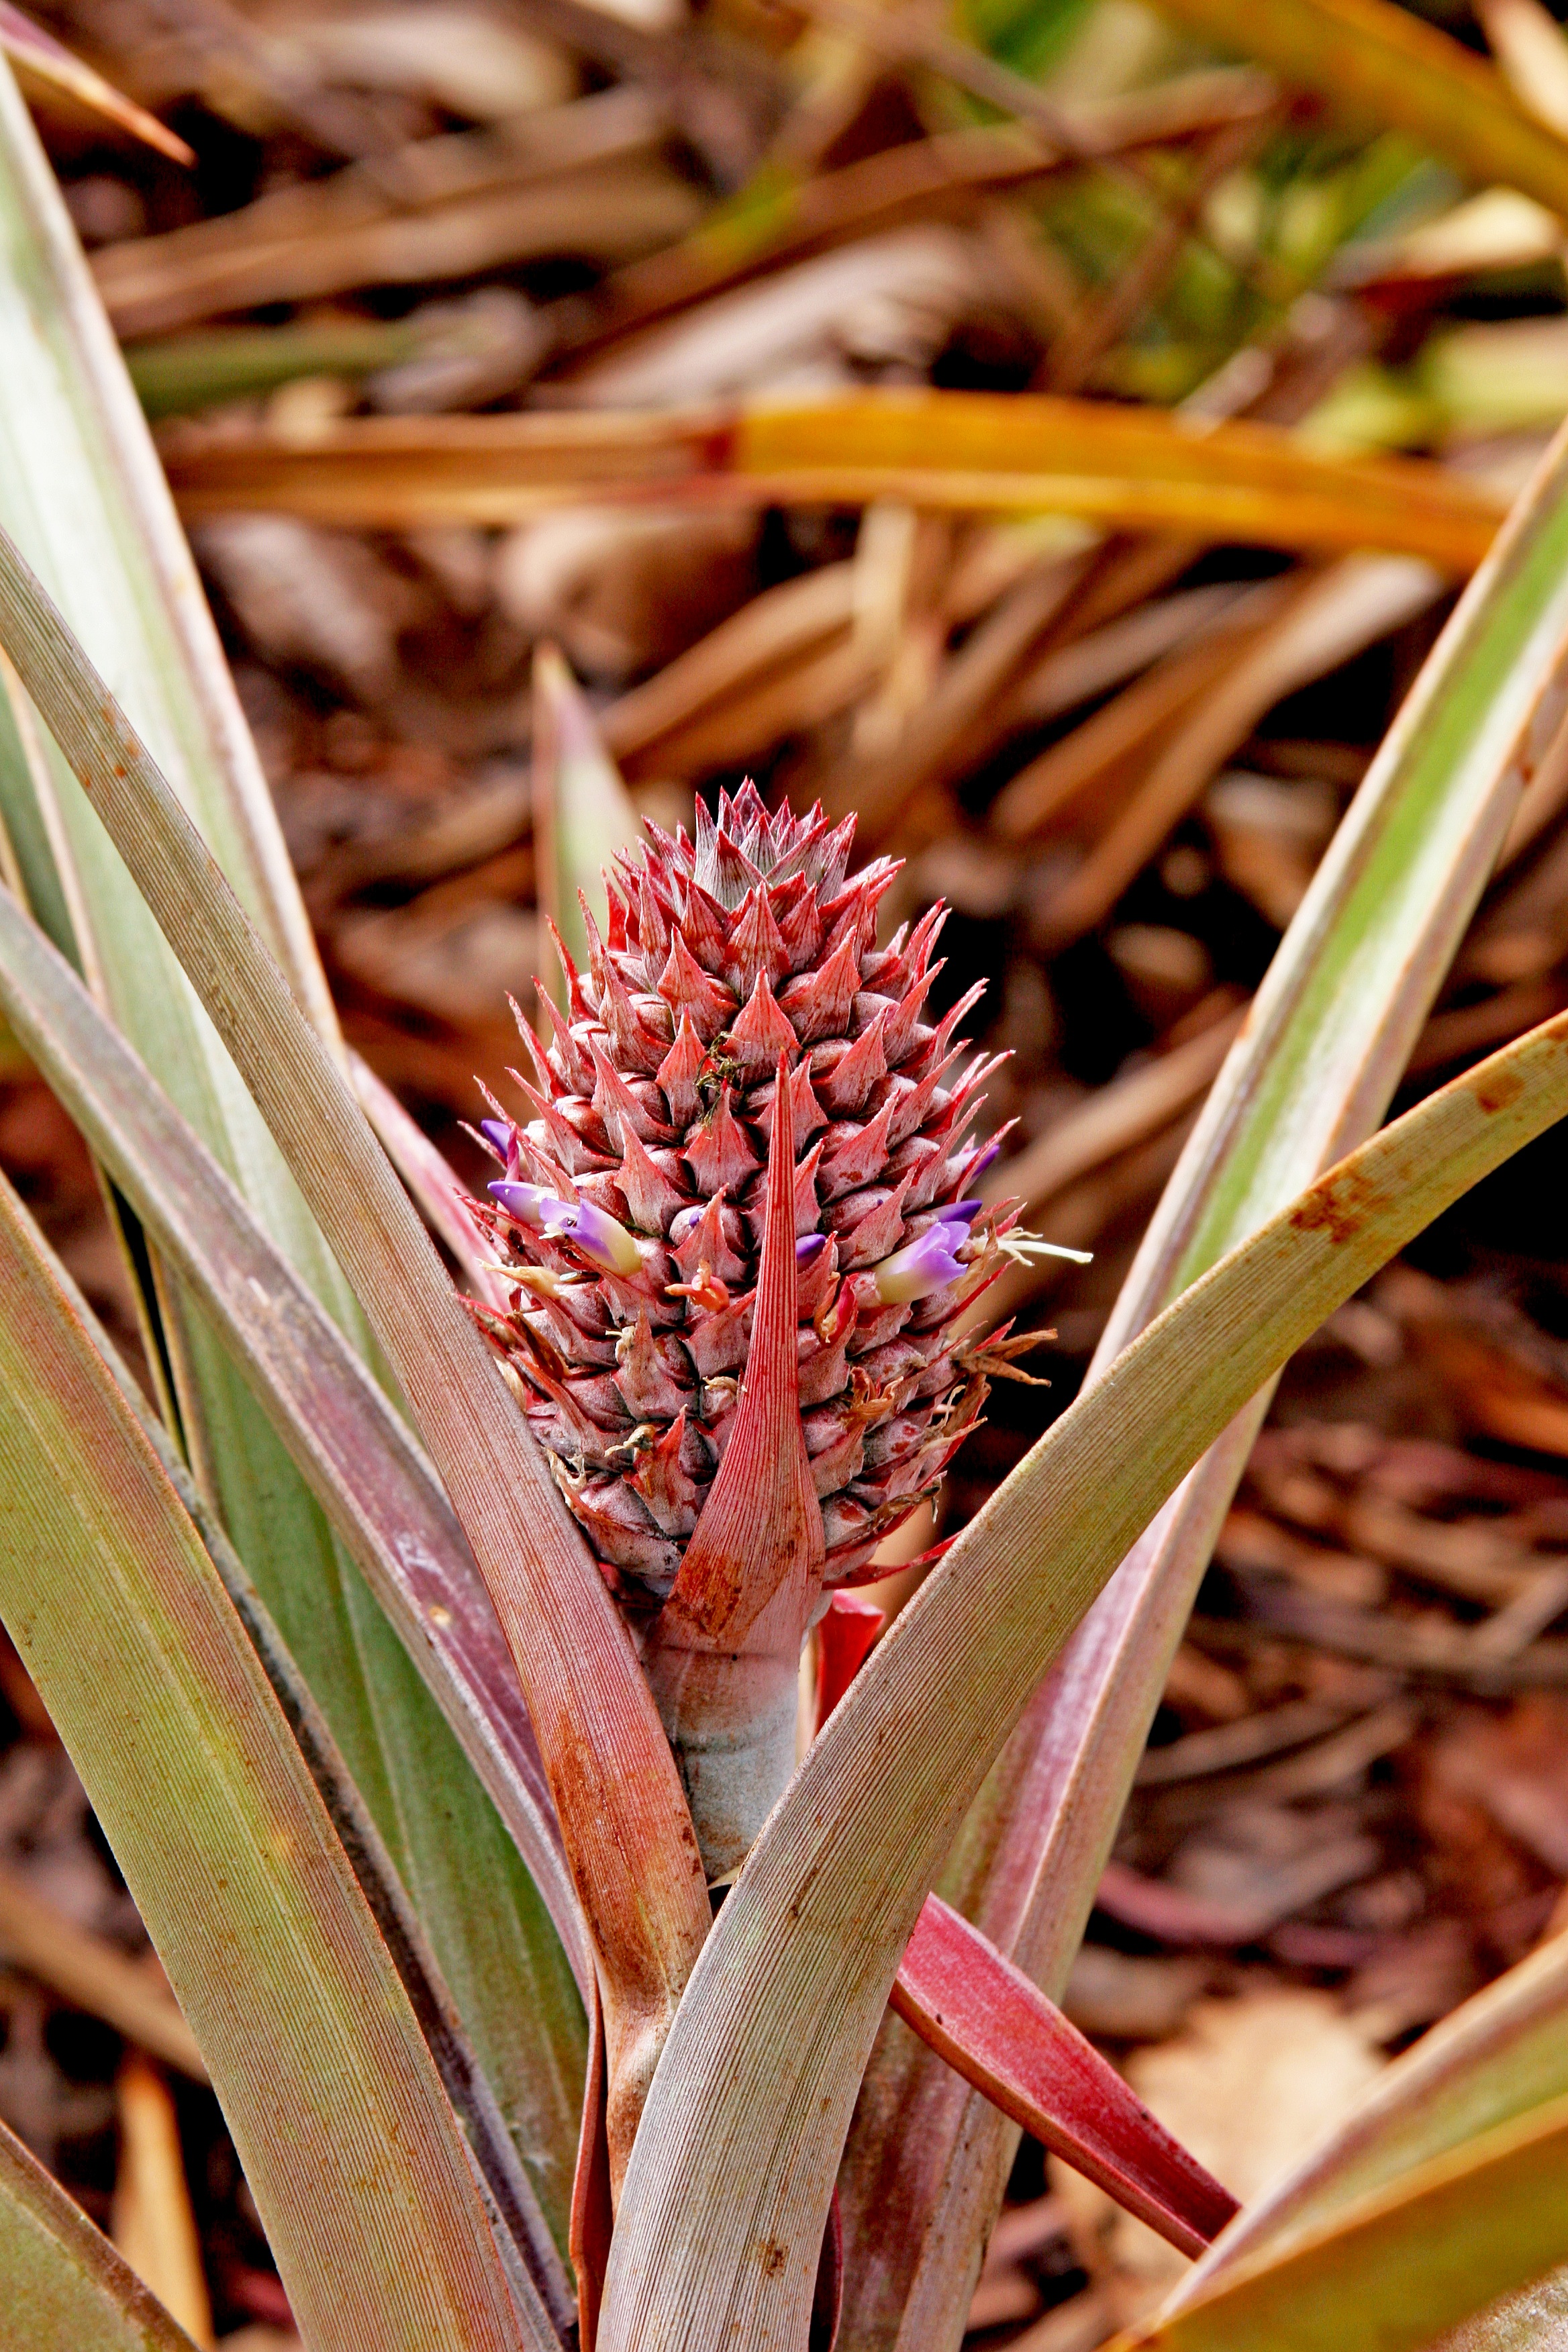
nature, grass, plant, fruit, leaf, flower, tropical, small, botany, hawaii, flora, pineapple, wildflower, close up, plantation, macro photography, flowering plant, grass family, land plant